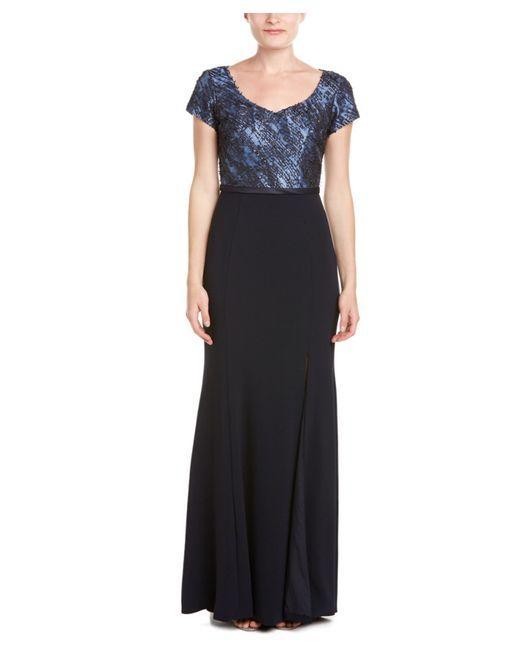
Schimmerndes Top mit Rundhalsausschnitt und schwarzem Rock